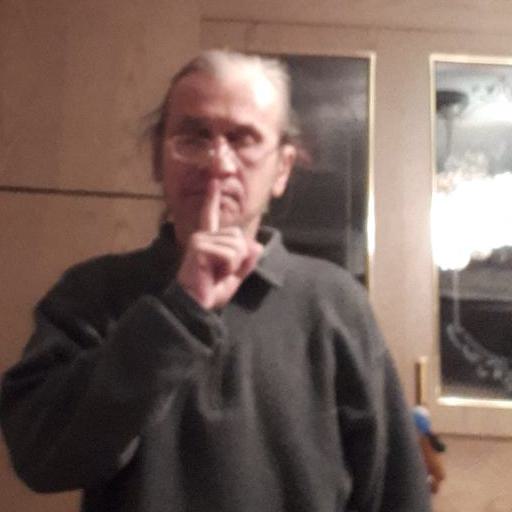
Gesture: mute